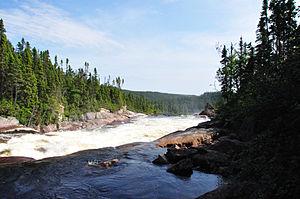
La rivière Romaine, près de Havre-St-Pierre, Québec
Chercher le courant est un film documentaire québécois, réalisé par Nicolas Boisclair et Alexis de Gheldere, sorti sur les écrans en 2010.
La Romaine est une rivière qui coule sur la Côte-Nord, au Québec et qui se jette dans le golfe du Saint-Laurent à l'ouest de la municipalité de Havre-Saint-Pierre.
Le complexe de la Romaine désigne un complexe hydroélectrique construit par Hydro-Québec. Cet aménagement de quatre centrales d'une puissance installée de 1 550 mégawatts sur la rivière Romaine, un cours d'eau qui se jette dans l'estuaire du Saint-Laurent au large de Havre-Saint-Pierre, sur la Côte-Nord du Québec sera complété en 2021. À terme, sa capacité de production annuelle sera de 8,5 TWh.